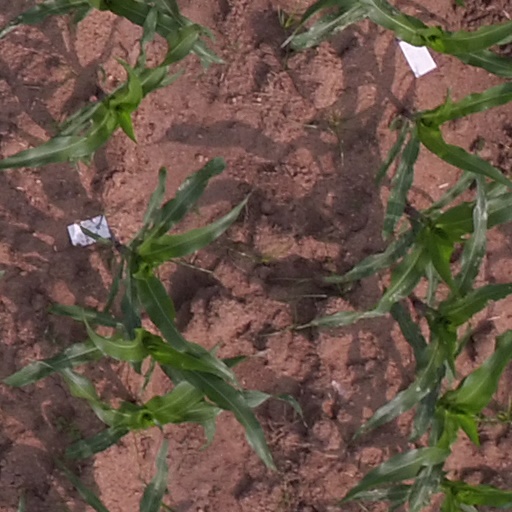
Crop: maize; corn